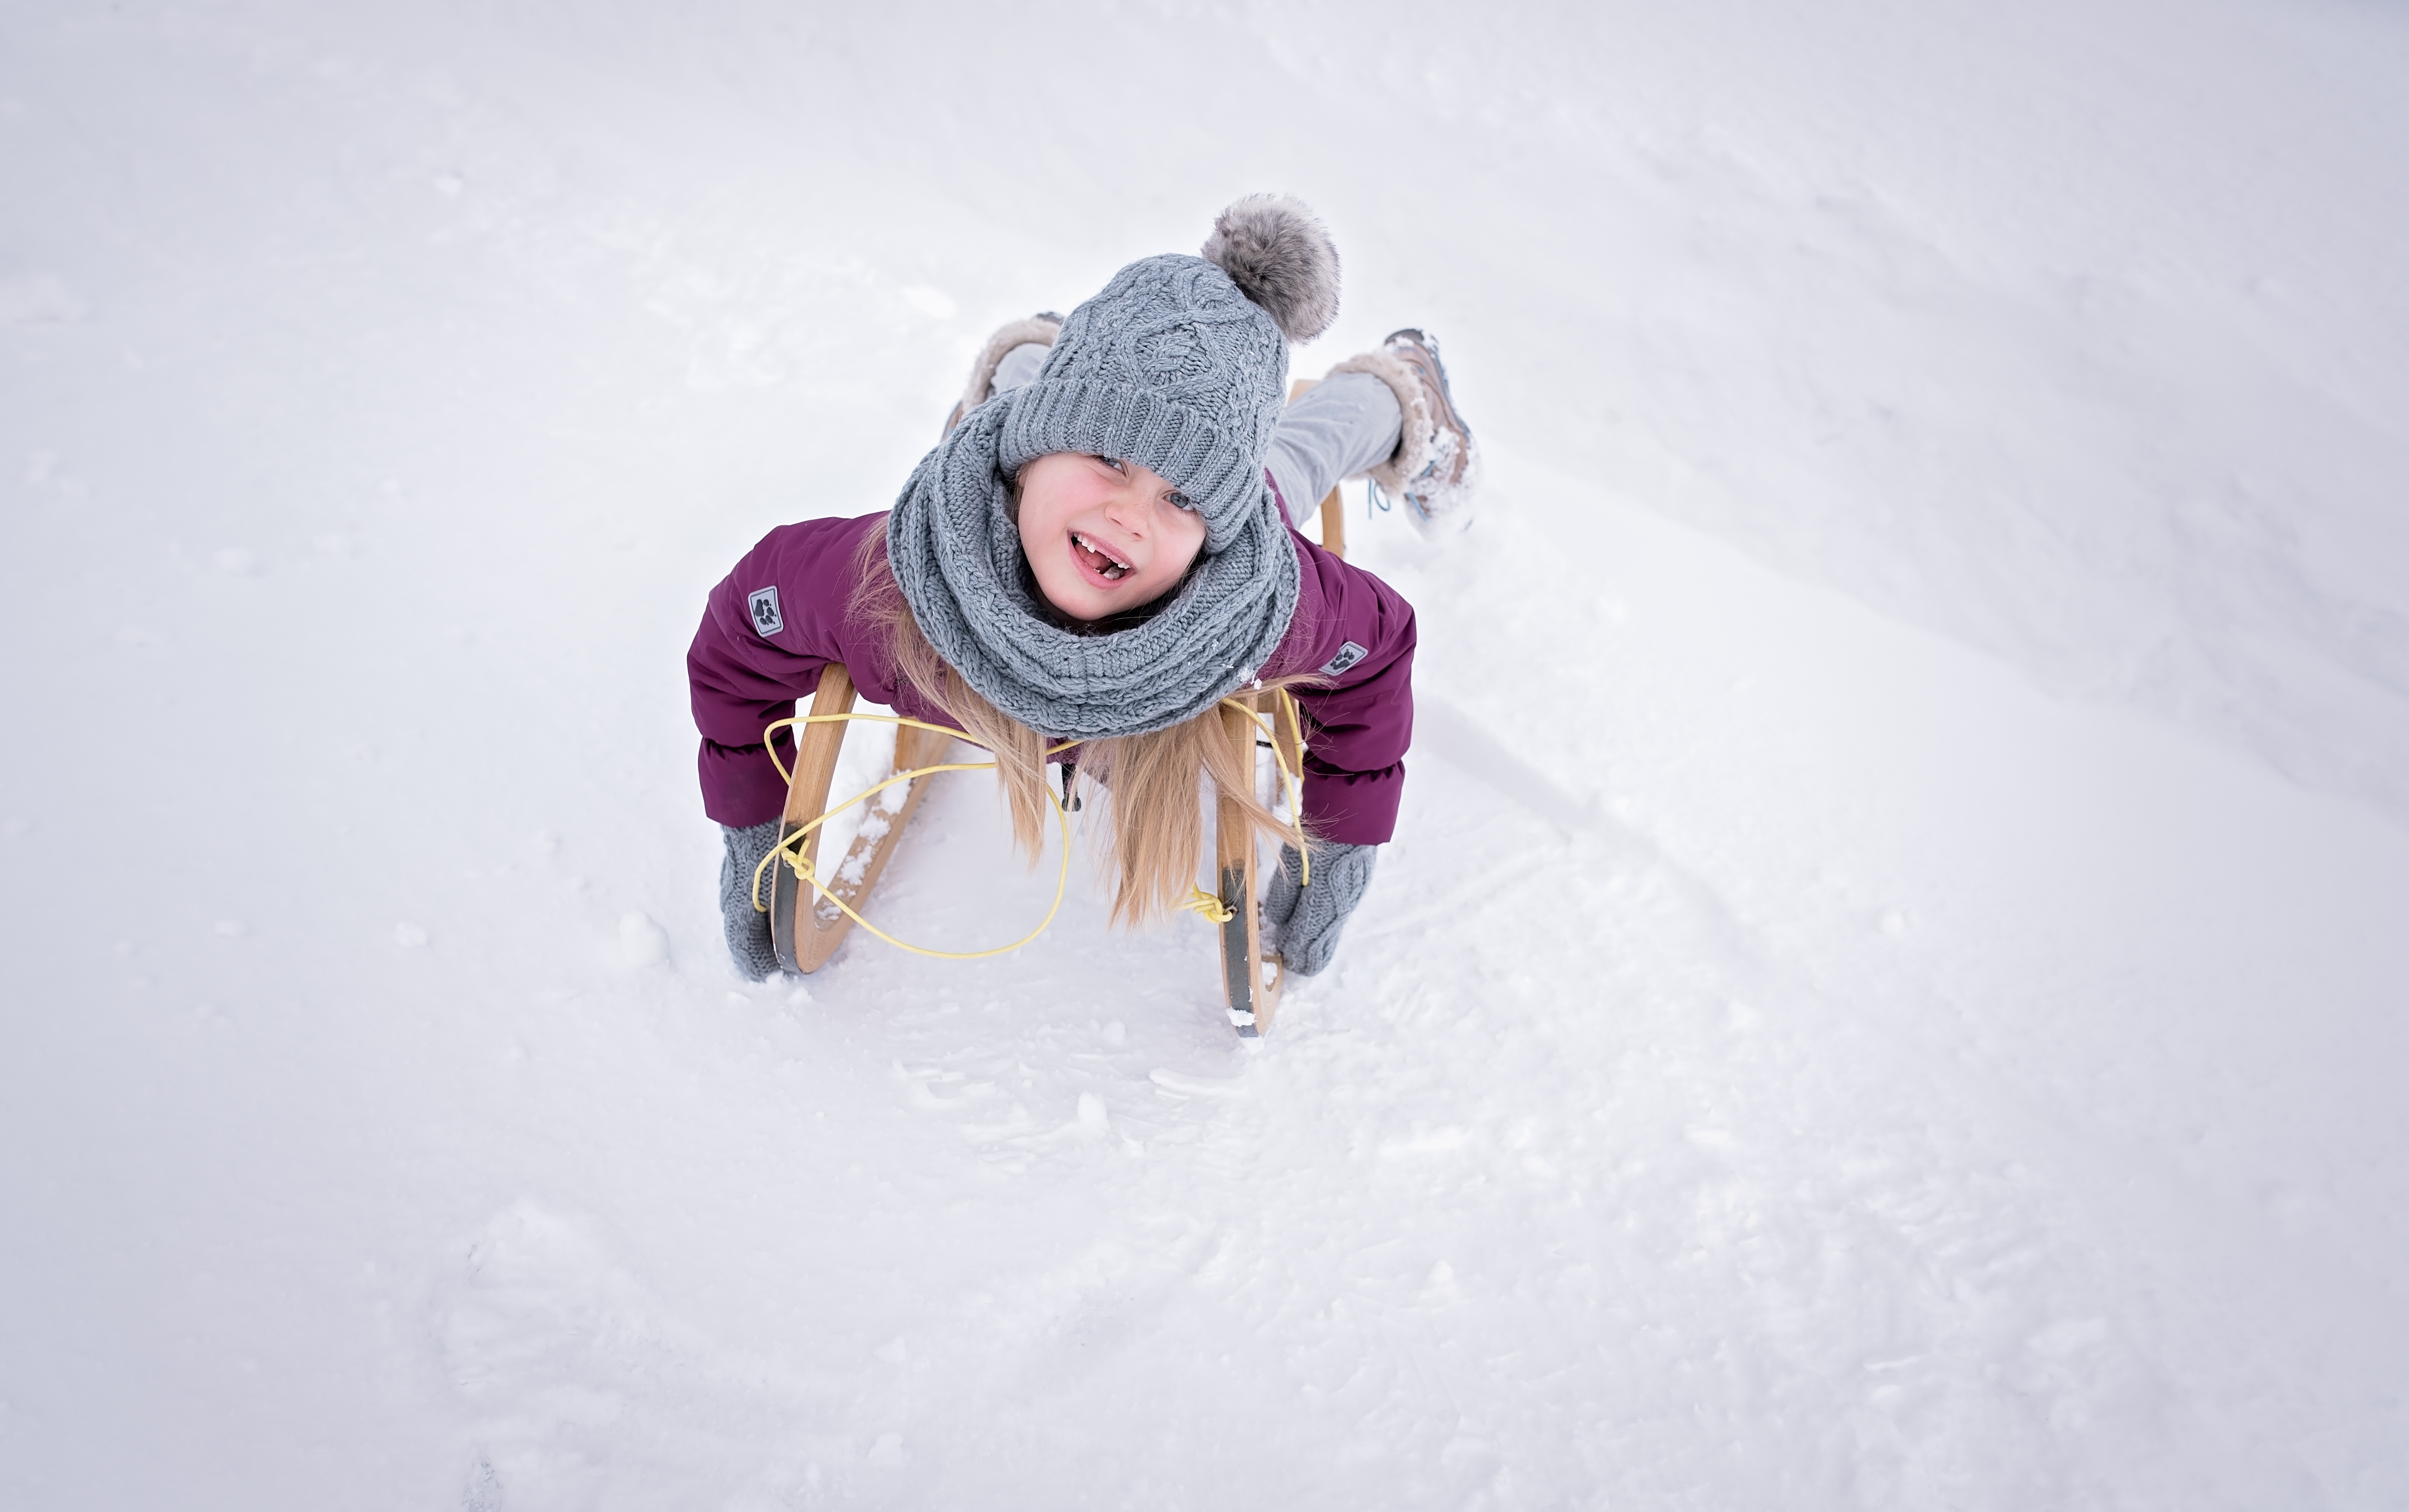
nature, person, snow, winter, girl, weather, child, human, season, fun, footwear, out, slide, freezing, toboggan